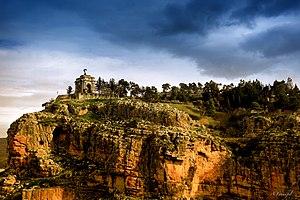
Le monument aux morts de Constantine en hommage aux victimes morts pendant la première guerre 1914-1918
Constantine, est une commune du nord-est de l'Algérie, chef-lieu de la wilaya de Constantine. Comptant plus de 448 000 habitants, cette métropole est la troisième ville la plus peuplée du pays. Le Grand Constantine s'étale sur un rayon d'une quinzaine de kilomètres sous forme d'une agglomération comprenant une ville mère et une série de satellites. L'agglomération de Constantine comptait 943 112 habitants en 2015, dont seulement 54 % habitent dans la commune de Constantine.